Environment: real
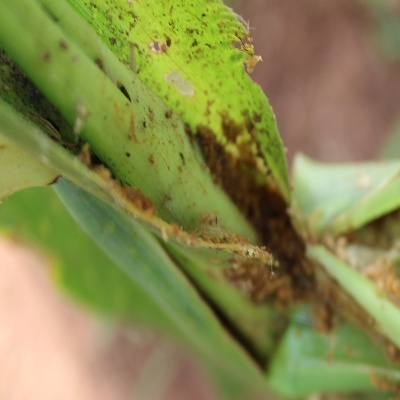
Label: fall_armyworm